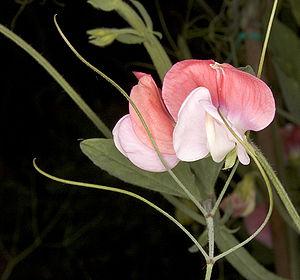
Les Fabeae sont une tribu de la famille des Fabaceae, sous-famille des Faboideae, qui regroupe diverses espèces de plantes herbacées annuelles de l'Ancien et du Nouveau monde réparties en cinq genres : Lathyrus L., Lens Mill., Pisum L., Vavilovia Fed. et Vicia L.
Le Pois de senteur est une espèce de plantes annuelles de la famille des Fabaceae, originaire du sud-est de l'Italie et de la Sicile.